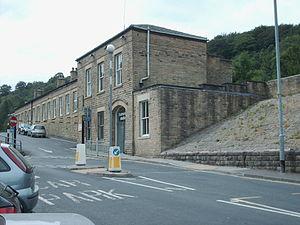
Todmorden est une ville située à l'ouest du comté du Yorkshire de l'Ouest, en